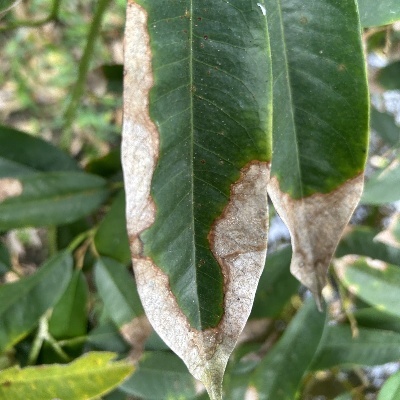
Label: Leaf_Colletotrichum